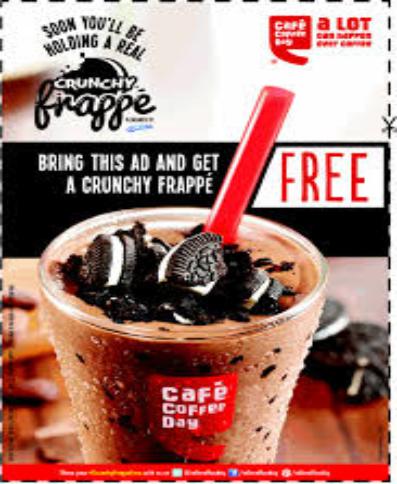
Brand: Cafe Coffee Day
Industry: Food